Benny Gaughran (Gaelic footballer)

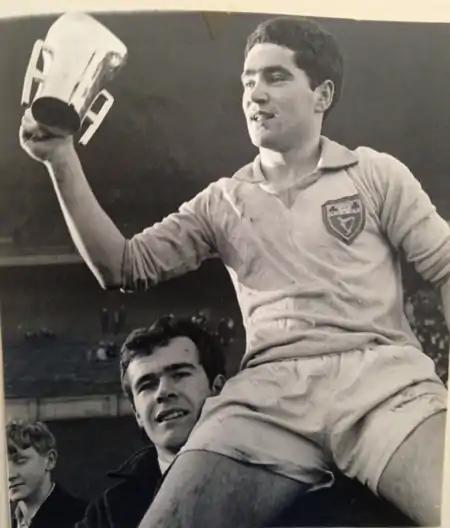
Benny holding the Sigerson Cup just after winning the final in January 1968 and being held aloft by UCD supporters

Benny captained UCD to win the Sigerson Cup in the 1967/68 season. He scored 7 points in the semi-final beating Trinity College in Santry. And he top scored in the final with 1-7, the goal finished from 35 yards after soloing and dummying through the defence. They beat UCG 1-10 to 0-4 in Croke Park. It was in this era in UDC Gaelic Football that the Captain, Benny, trained the team and organised team affairs. There was no team manager appointed. However, Gaughran was ably supported then by the up-and-coming Eugene McGee who later on became UCD Gaelic Football manager.